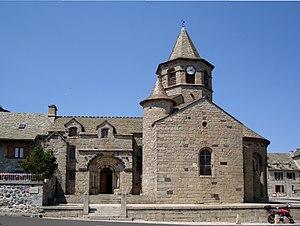
L'église de Nasbinals (Lozère, France).
Nasbinals est une commune française située dans le département de la Lozère en région Occitanie. En languedocien, le village se nomme Las Binas.
Le diocèse de Mende relève depuis 2002 de la province ecclésiastique de Montpellier. Il recouvre l'intégralité du département de la Lozère. Plusieurs prélats ont participé à son rayonnement et à son indépendance par rapport au pouvoir temporel, tels que les évêques Aldebert III du Tournel et Guillaume VI Durand. De ce diocèse sont originaires le bienheureux Urbain V, avant-dernier pape français, qui rendit beaucoup à son Église d'origine, mais aussi Guillaume et Foulques de Villaret, grands maîtres de l'ordre de Saint-Jean de Jérusalem.
L'église Sainte-Marie est une église catholique française de style roman auvergnat située à Nasbinals, dans le département de la Lozère.
Cet article recense les églises de la Lozère, en France.